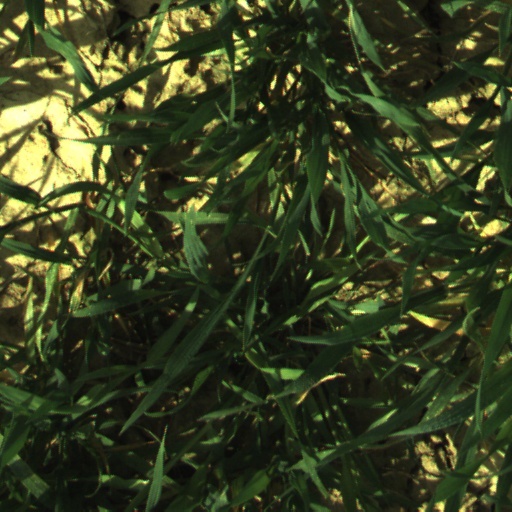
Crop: wheat